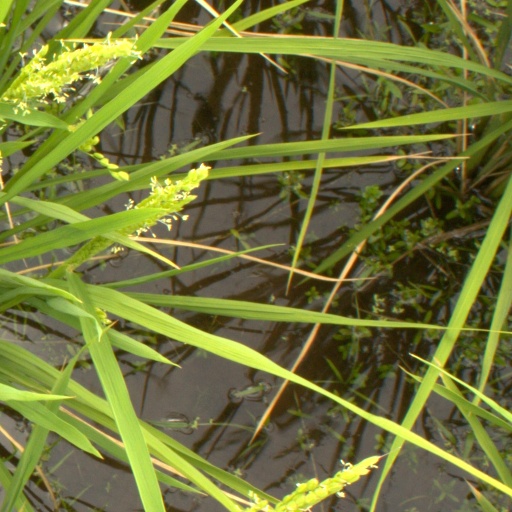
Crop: rice